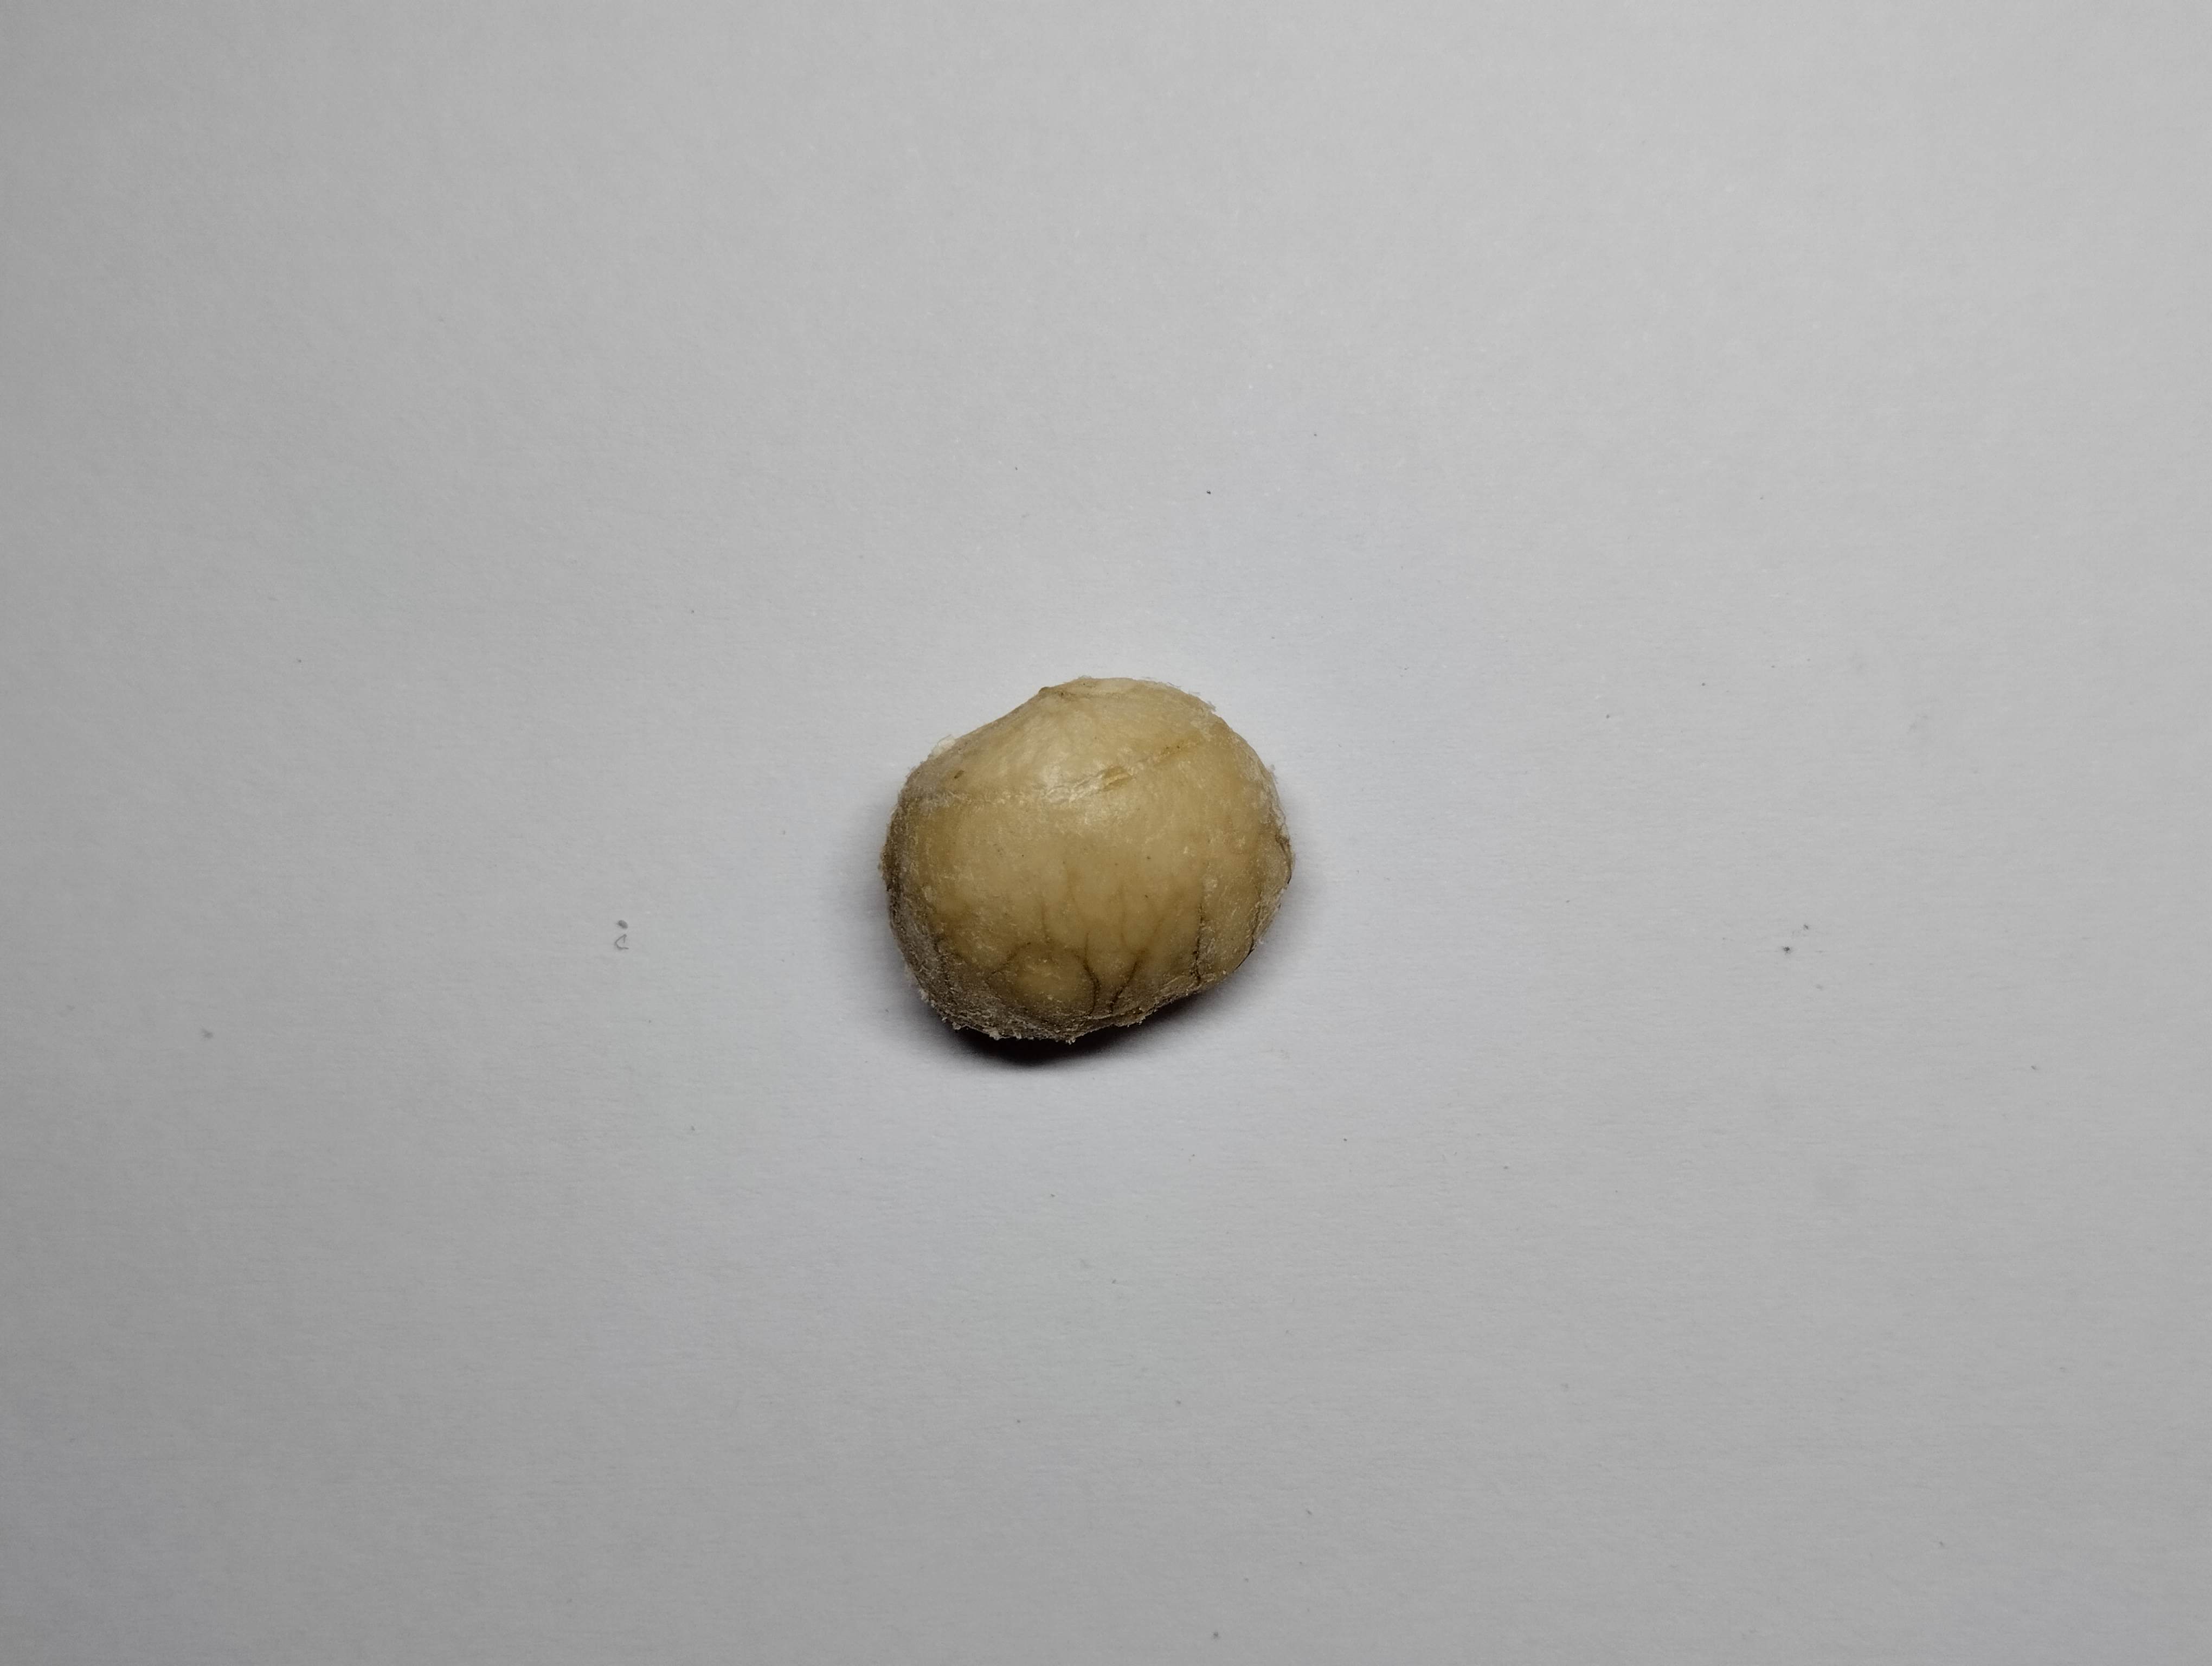
Label: bagus (good seed)